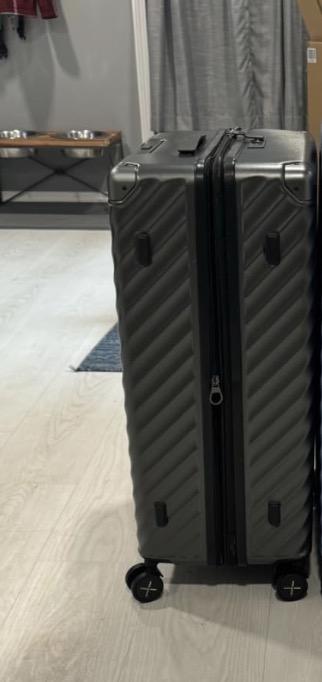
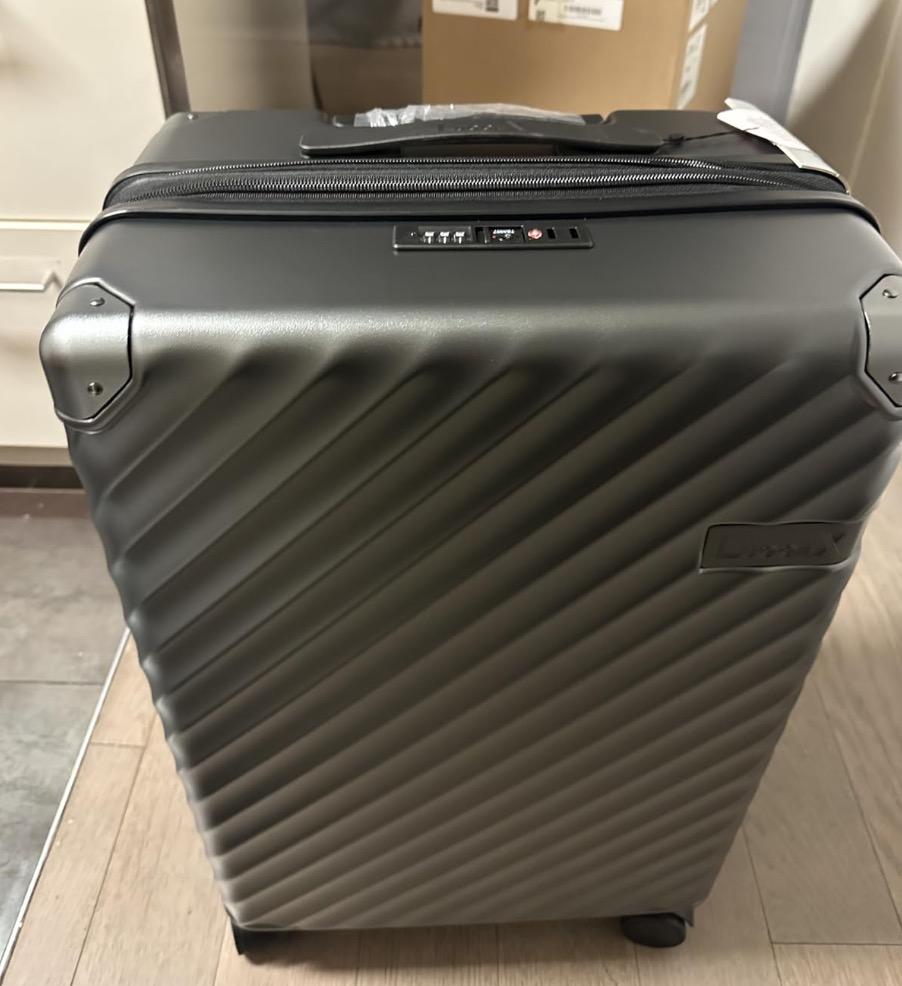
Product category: misc
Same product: yes